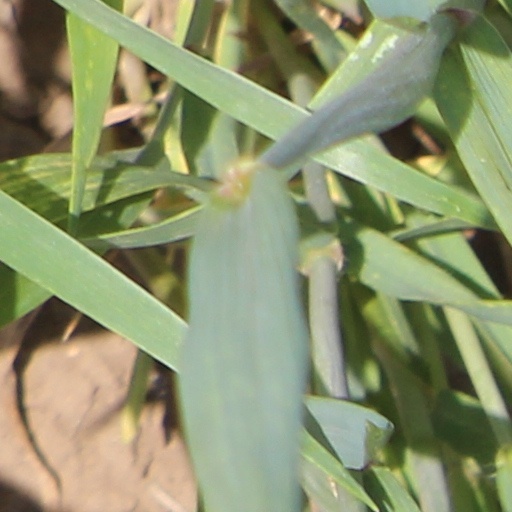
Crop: wheat